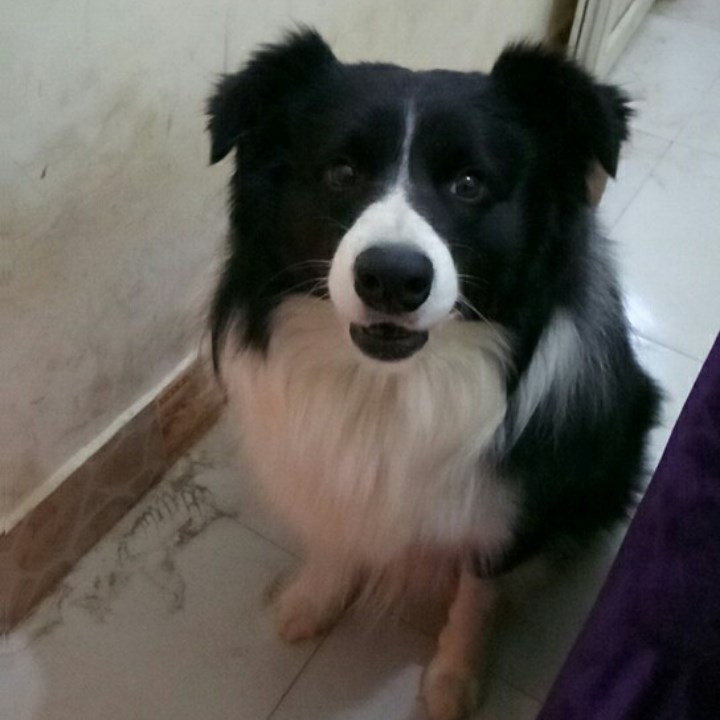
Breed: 2594-n000109-Border_collie